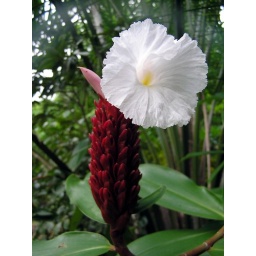
Common blooming plant along the road in Playa Matapalo Costa Rica